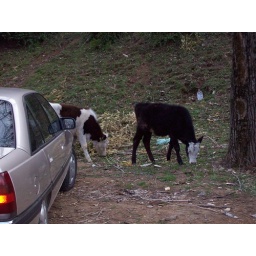
cows walking around